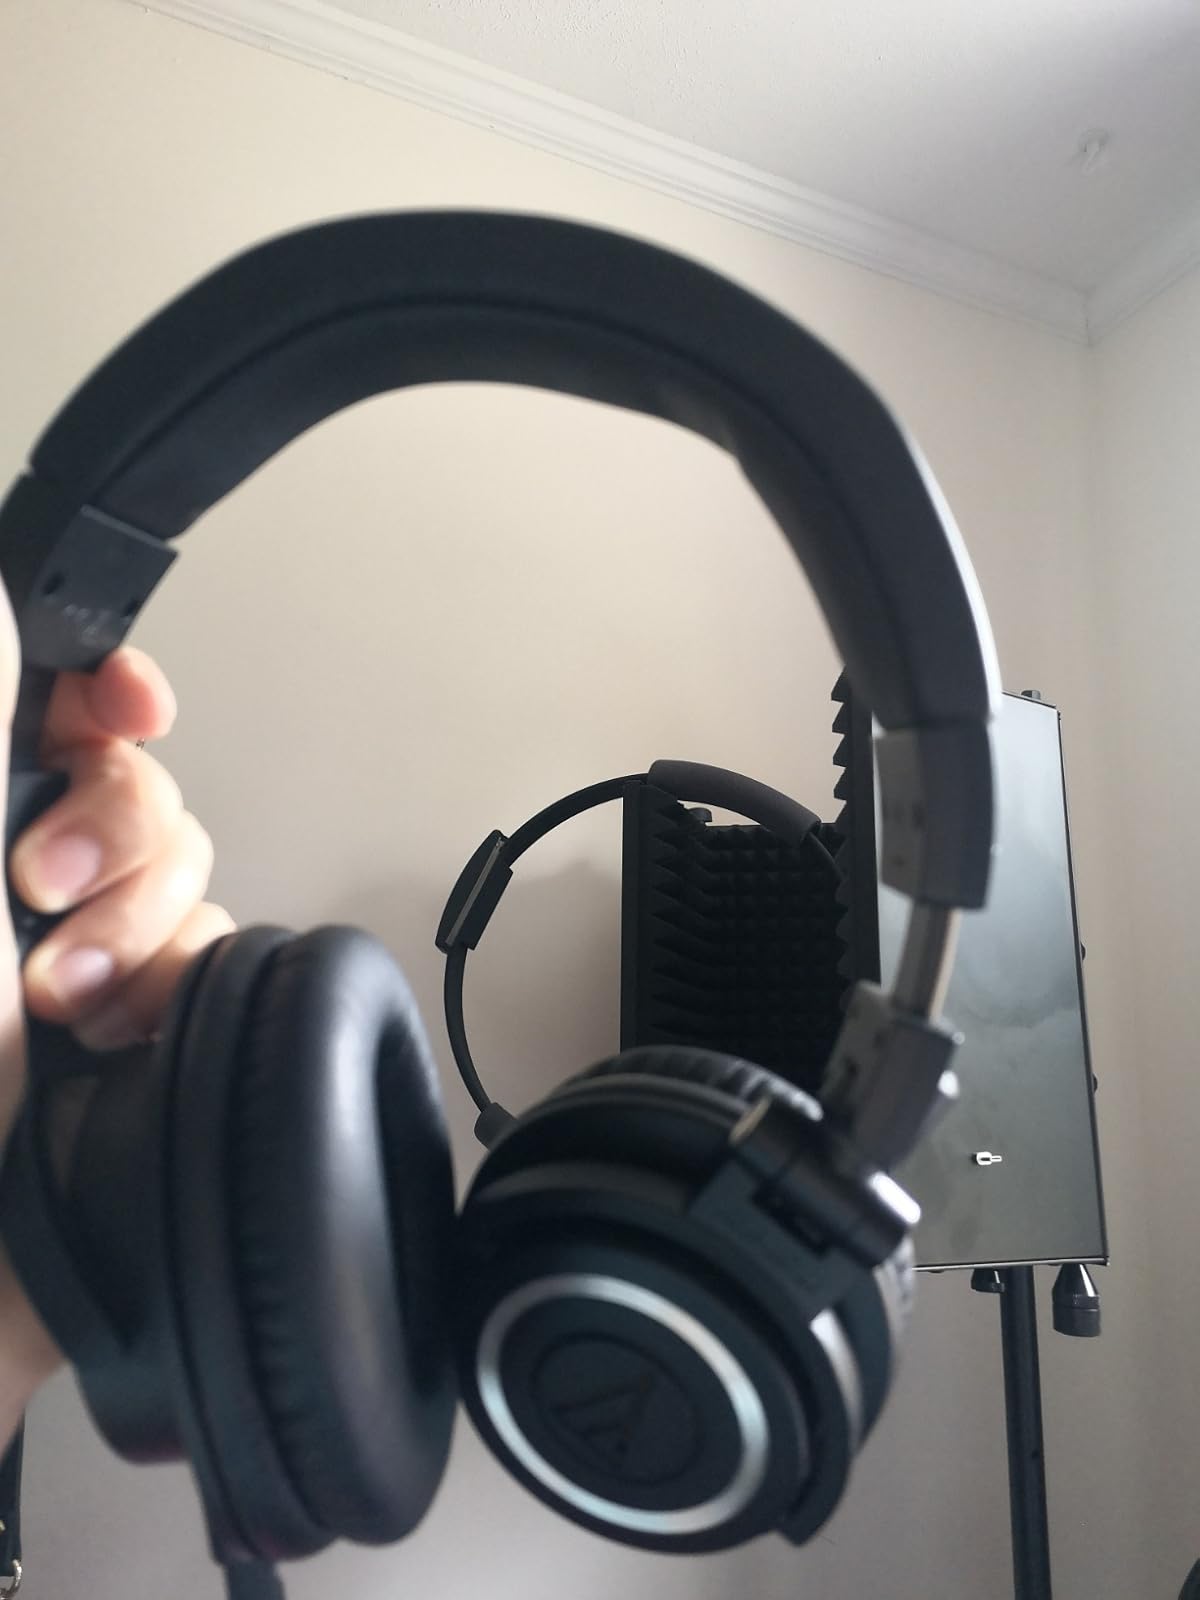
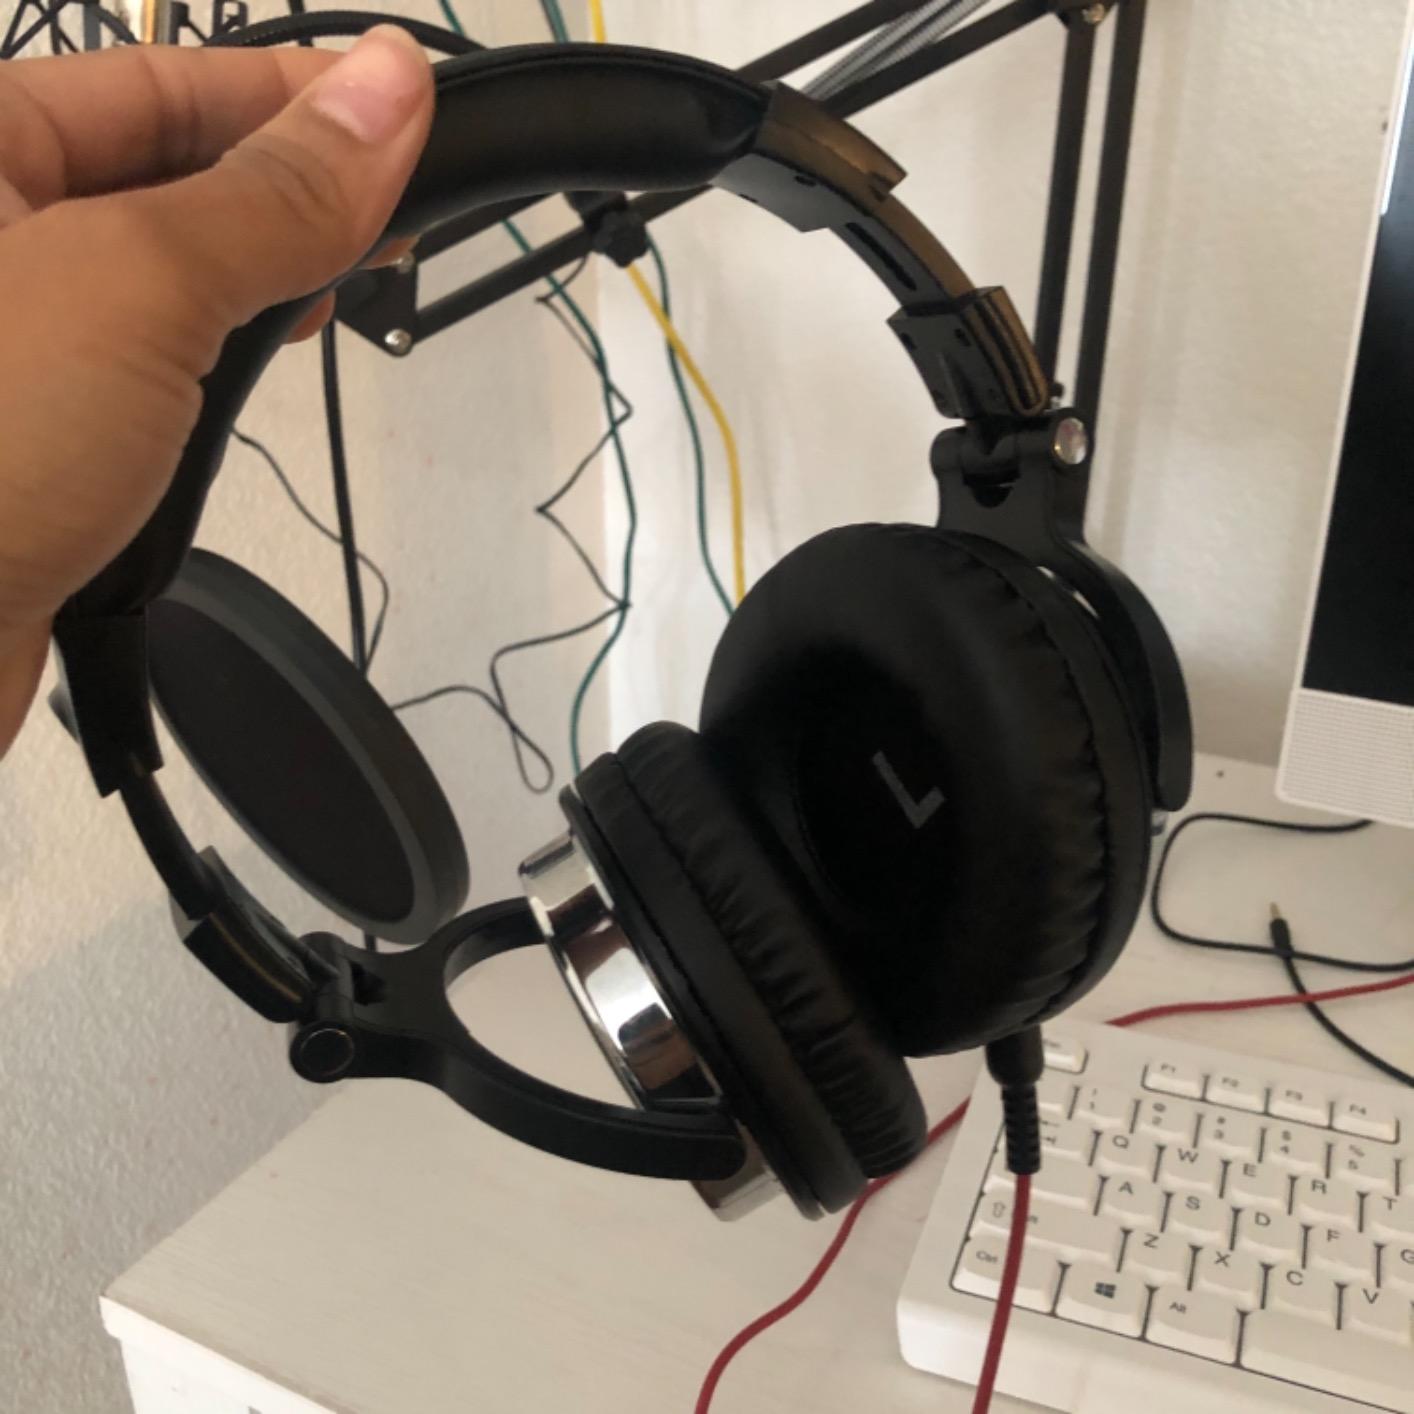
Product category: headphones
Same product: no